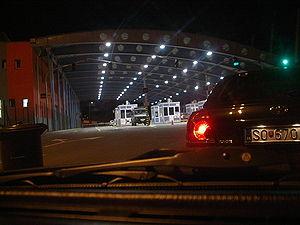
Vyšné Nemecké est un village de Slovaquie situé dans la région de Košice.